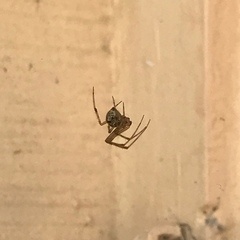
Species: Parasteatoda_tepidariorum